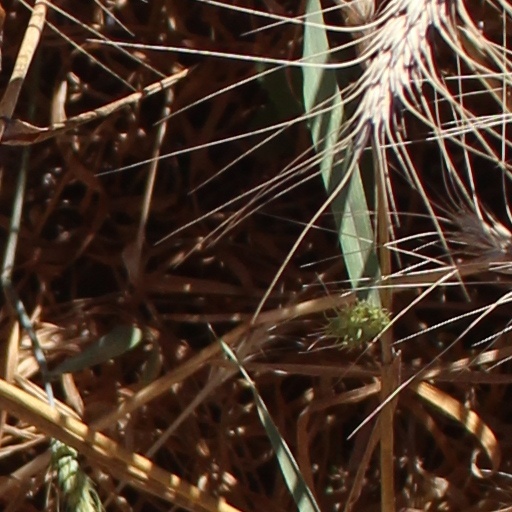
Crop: wheat